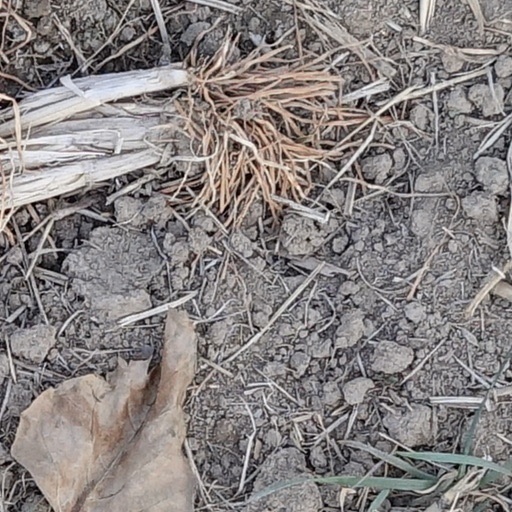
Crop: wheat